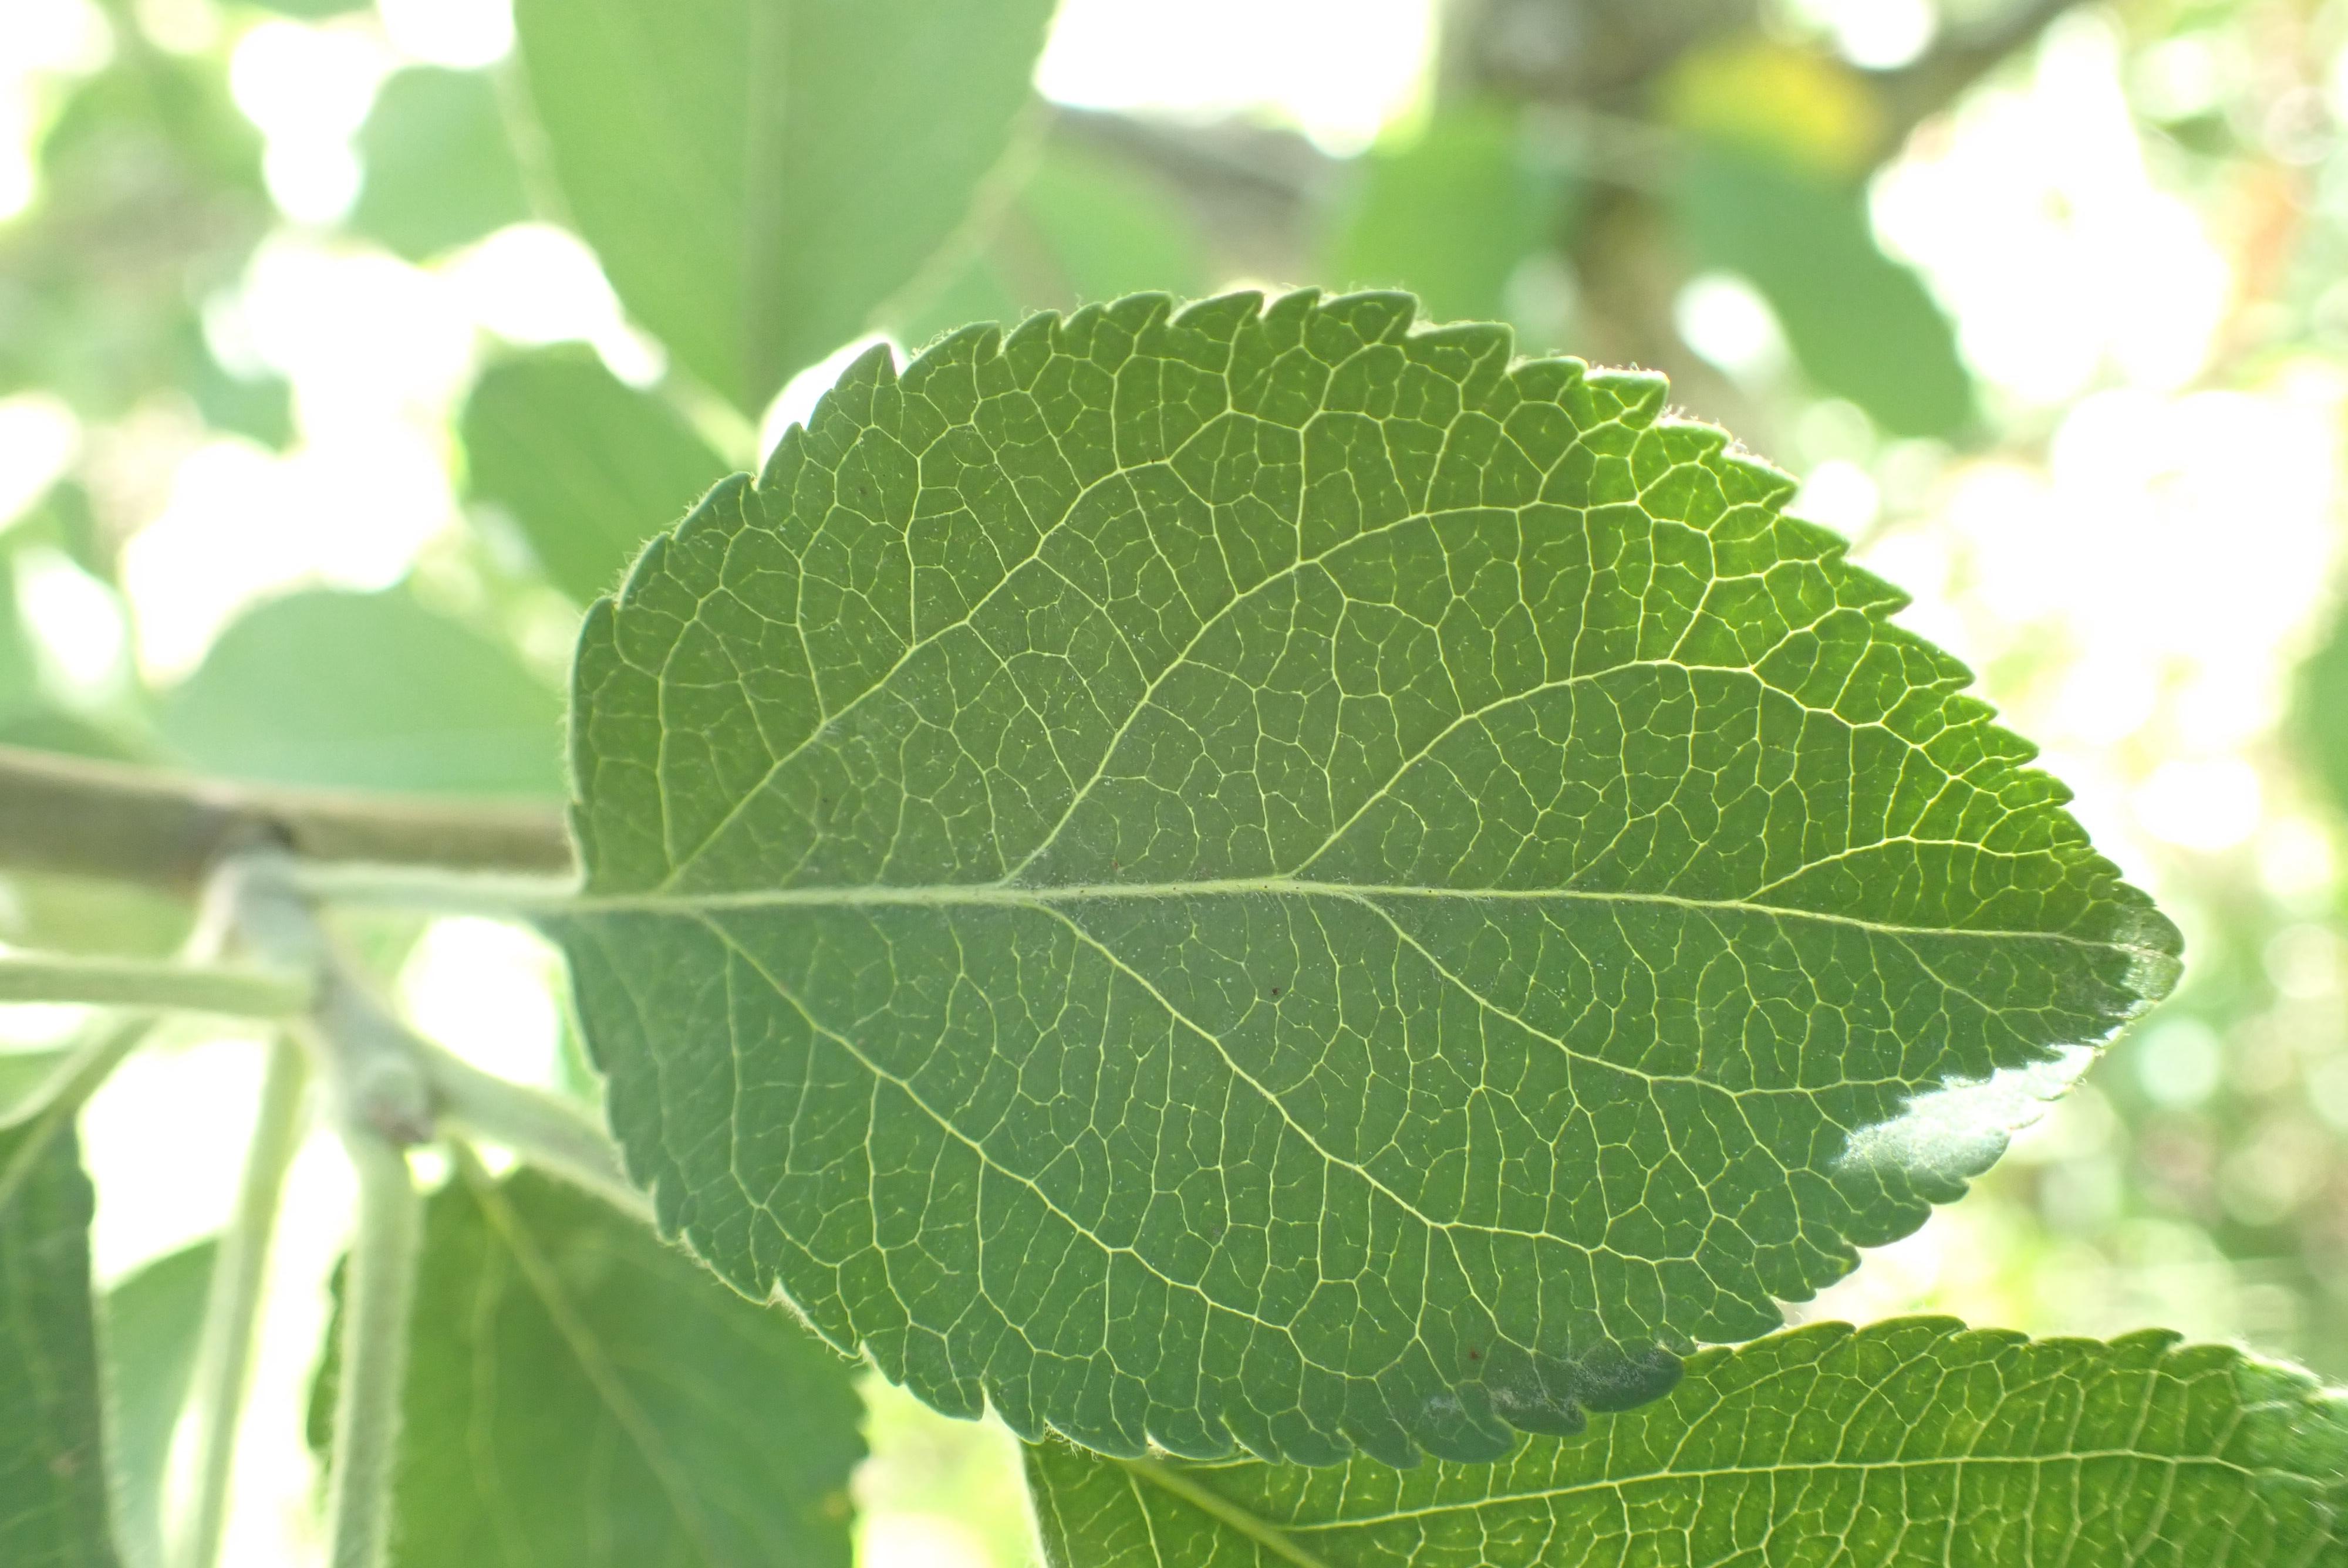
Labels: healthy